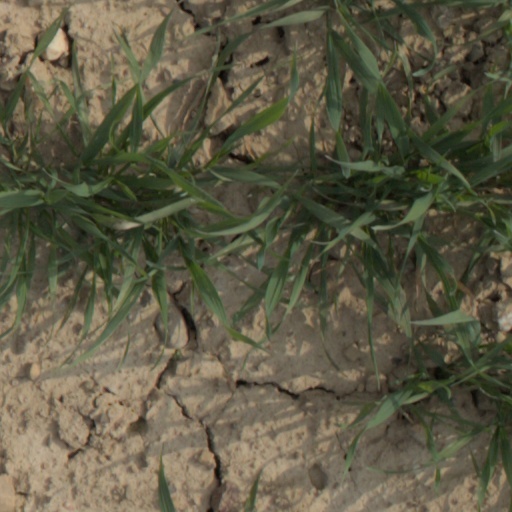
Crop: wheat